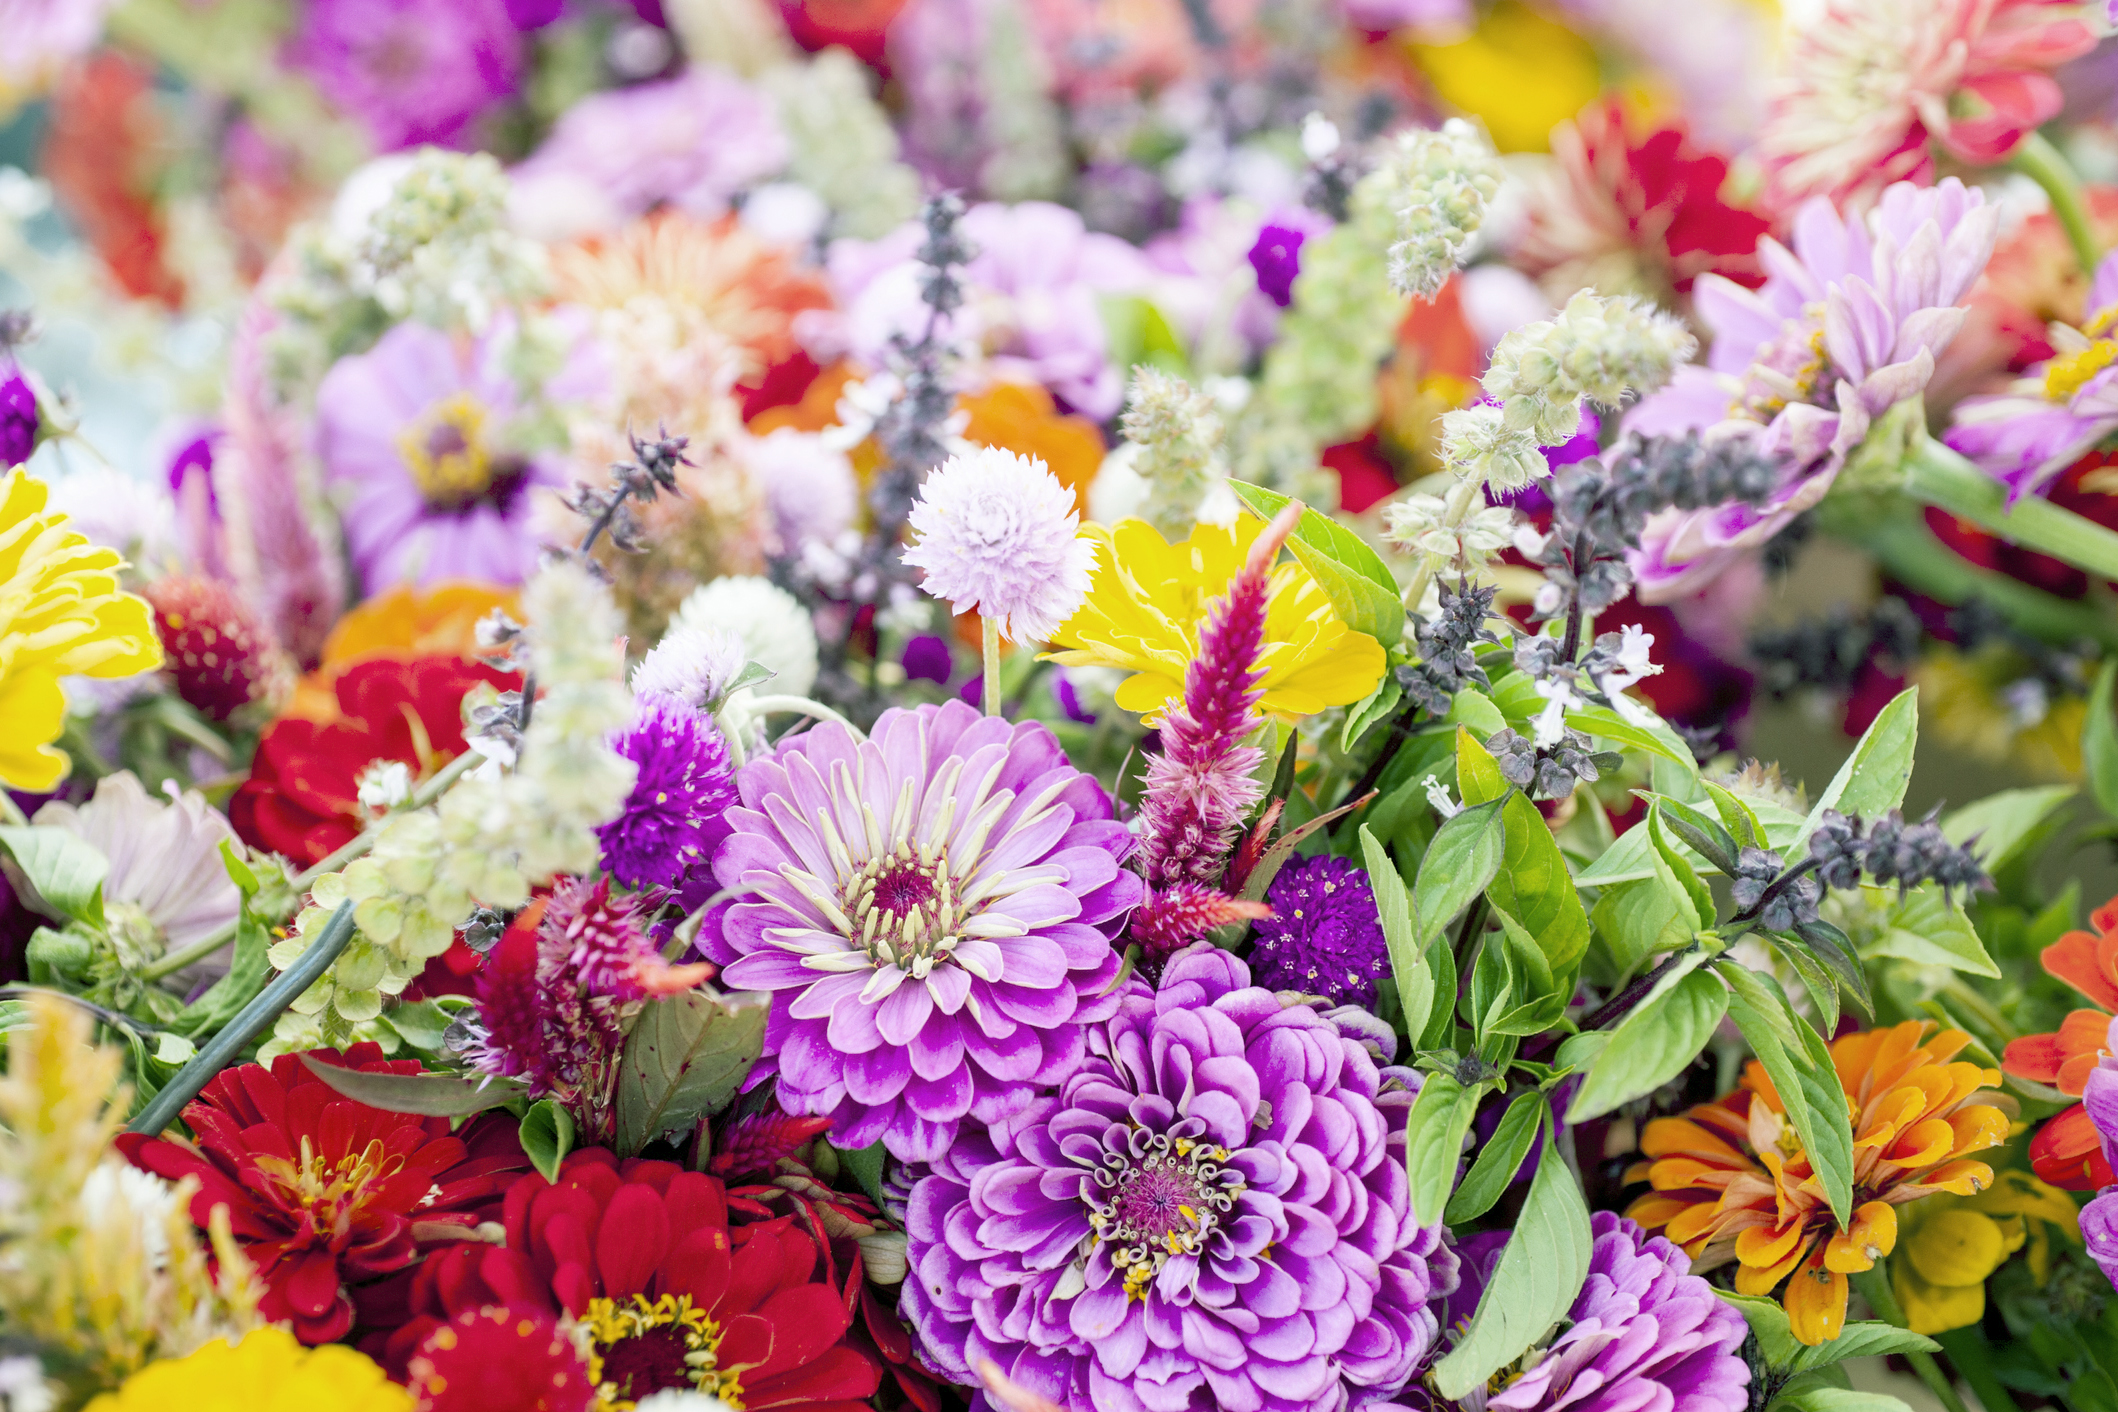
nobody, horizontal, outdoors, day, full frame, focus on foreground, large group of objects, summer, flower, variation, abundance, zinnia, herb, colorful, flower head, usa, alabama, plant, petal, botany, flower arranging, red, magenta, flowering plant, bouquet, groundcover, annual plant, close up, floristry, cut flowers, creative arts, herbaceous plant, floral design, market, city, event, wildflower, daisy family, garden, macro photography, landscape, art, Pedicel, pollen, artwork, plant stem, pink family